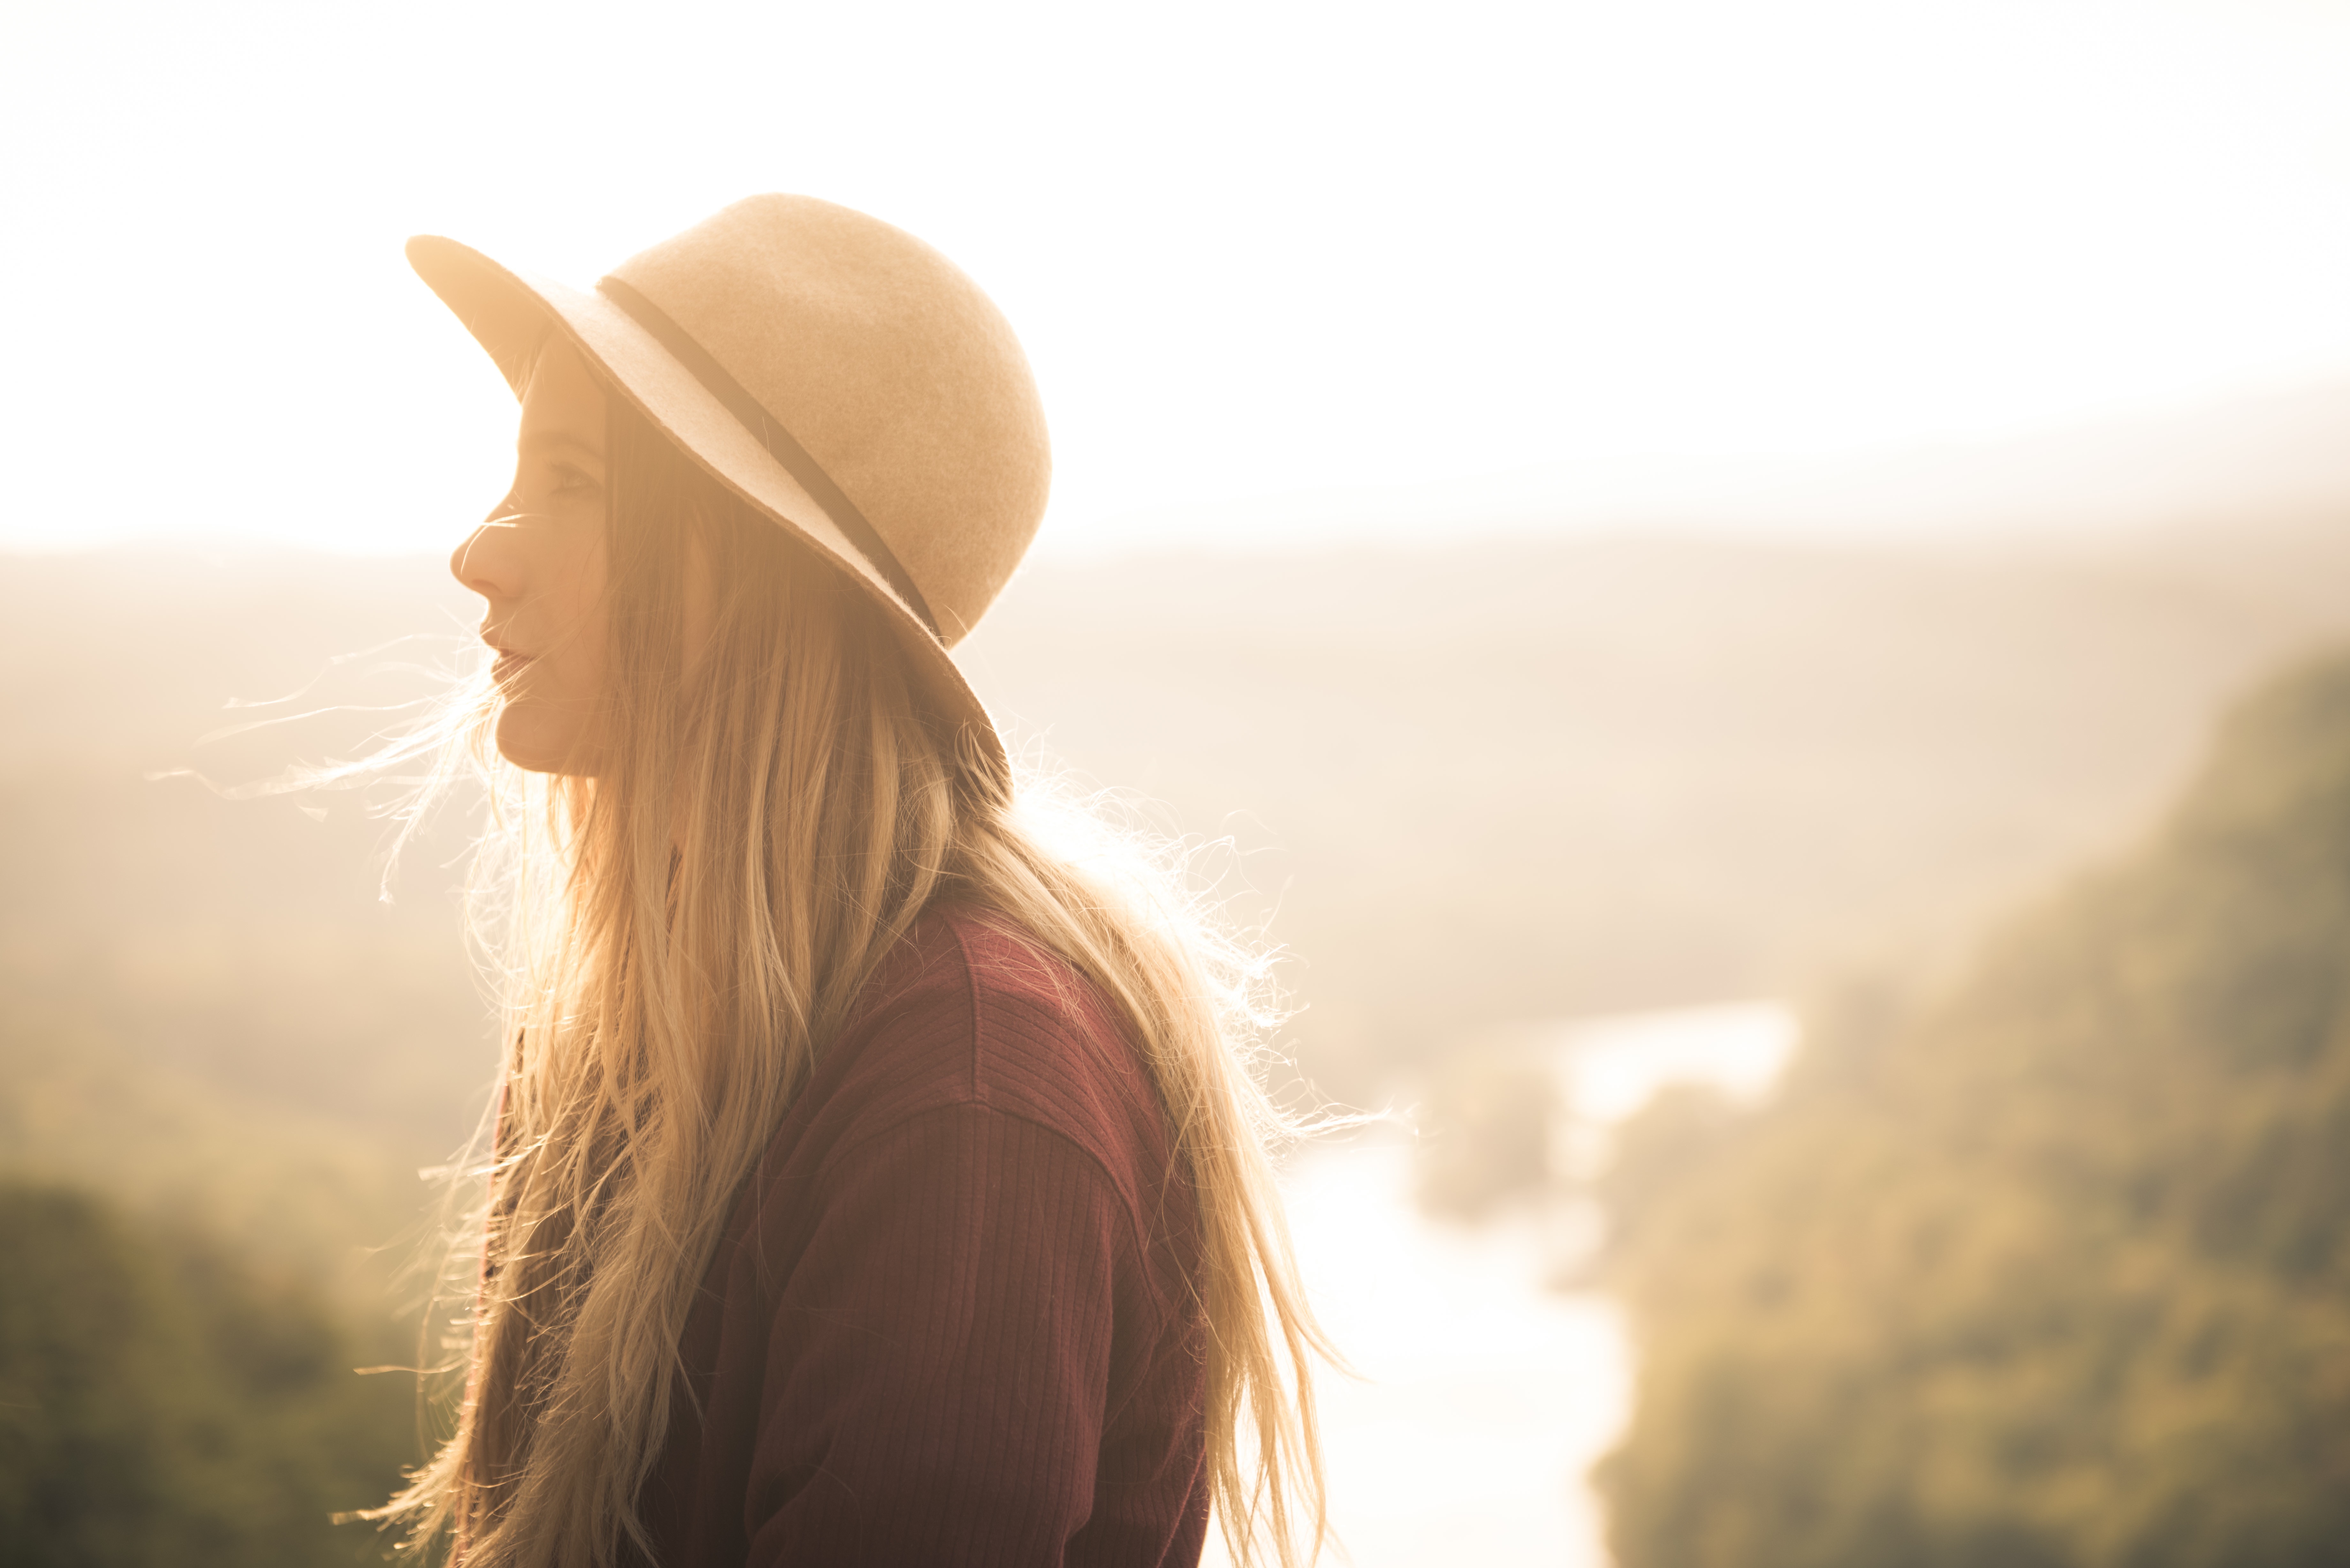
hand, light, girl, woman, sunset, photography, sunlight, morning, female, romance, hat, lady, beauty, brim, emotion, interaction